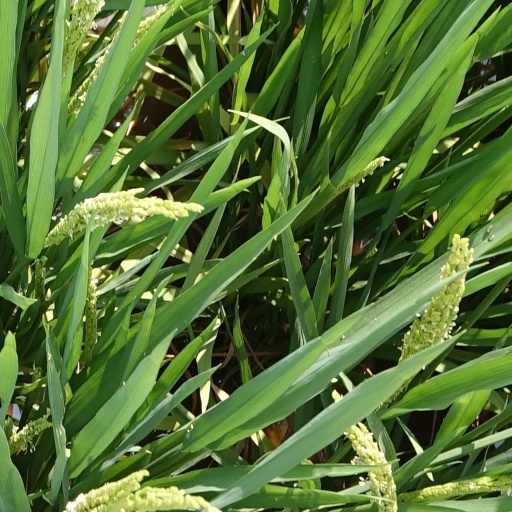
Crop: rice